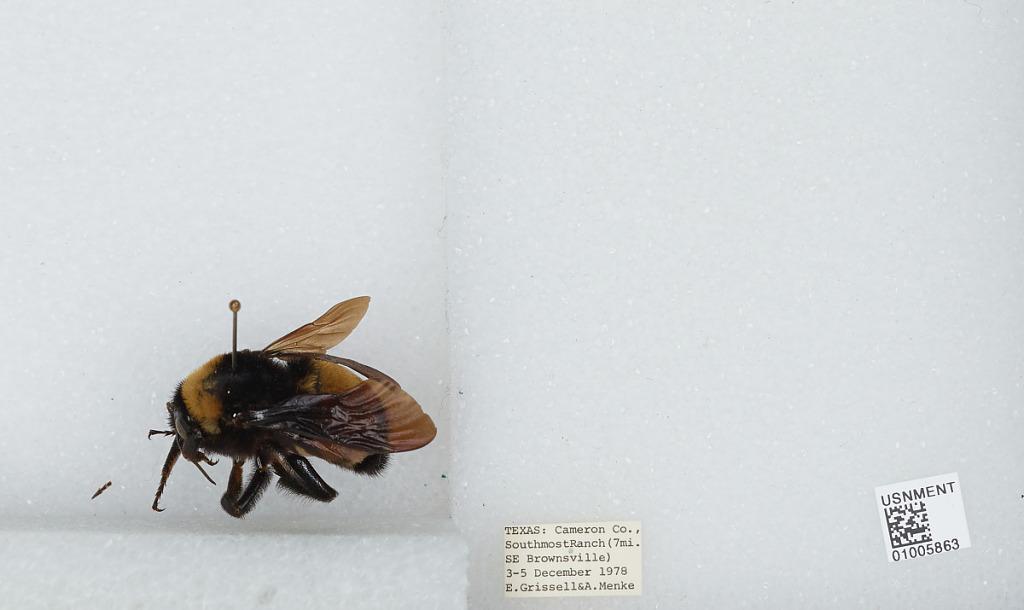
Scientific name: Bombus (Bombias) auricomus (Robertson)
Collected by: D. Graham & A. Menke
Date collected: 1978-12-3
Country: United States
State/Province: Texas
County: Cameron
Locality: Southmost Ranch (7 mi SE Brownsvill)